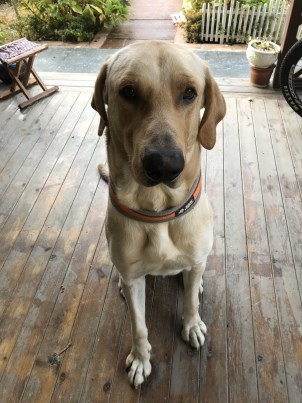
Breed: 3580-n000122-Labrador_retriever